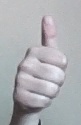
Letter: aleff